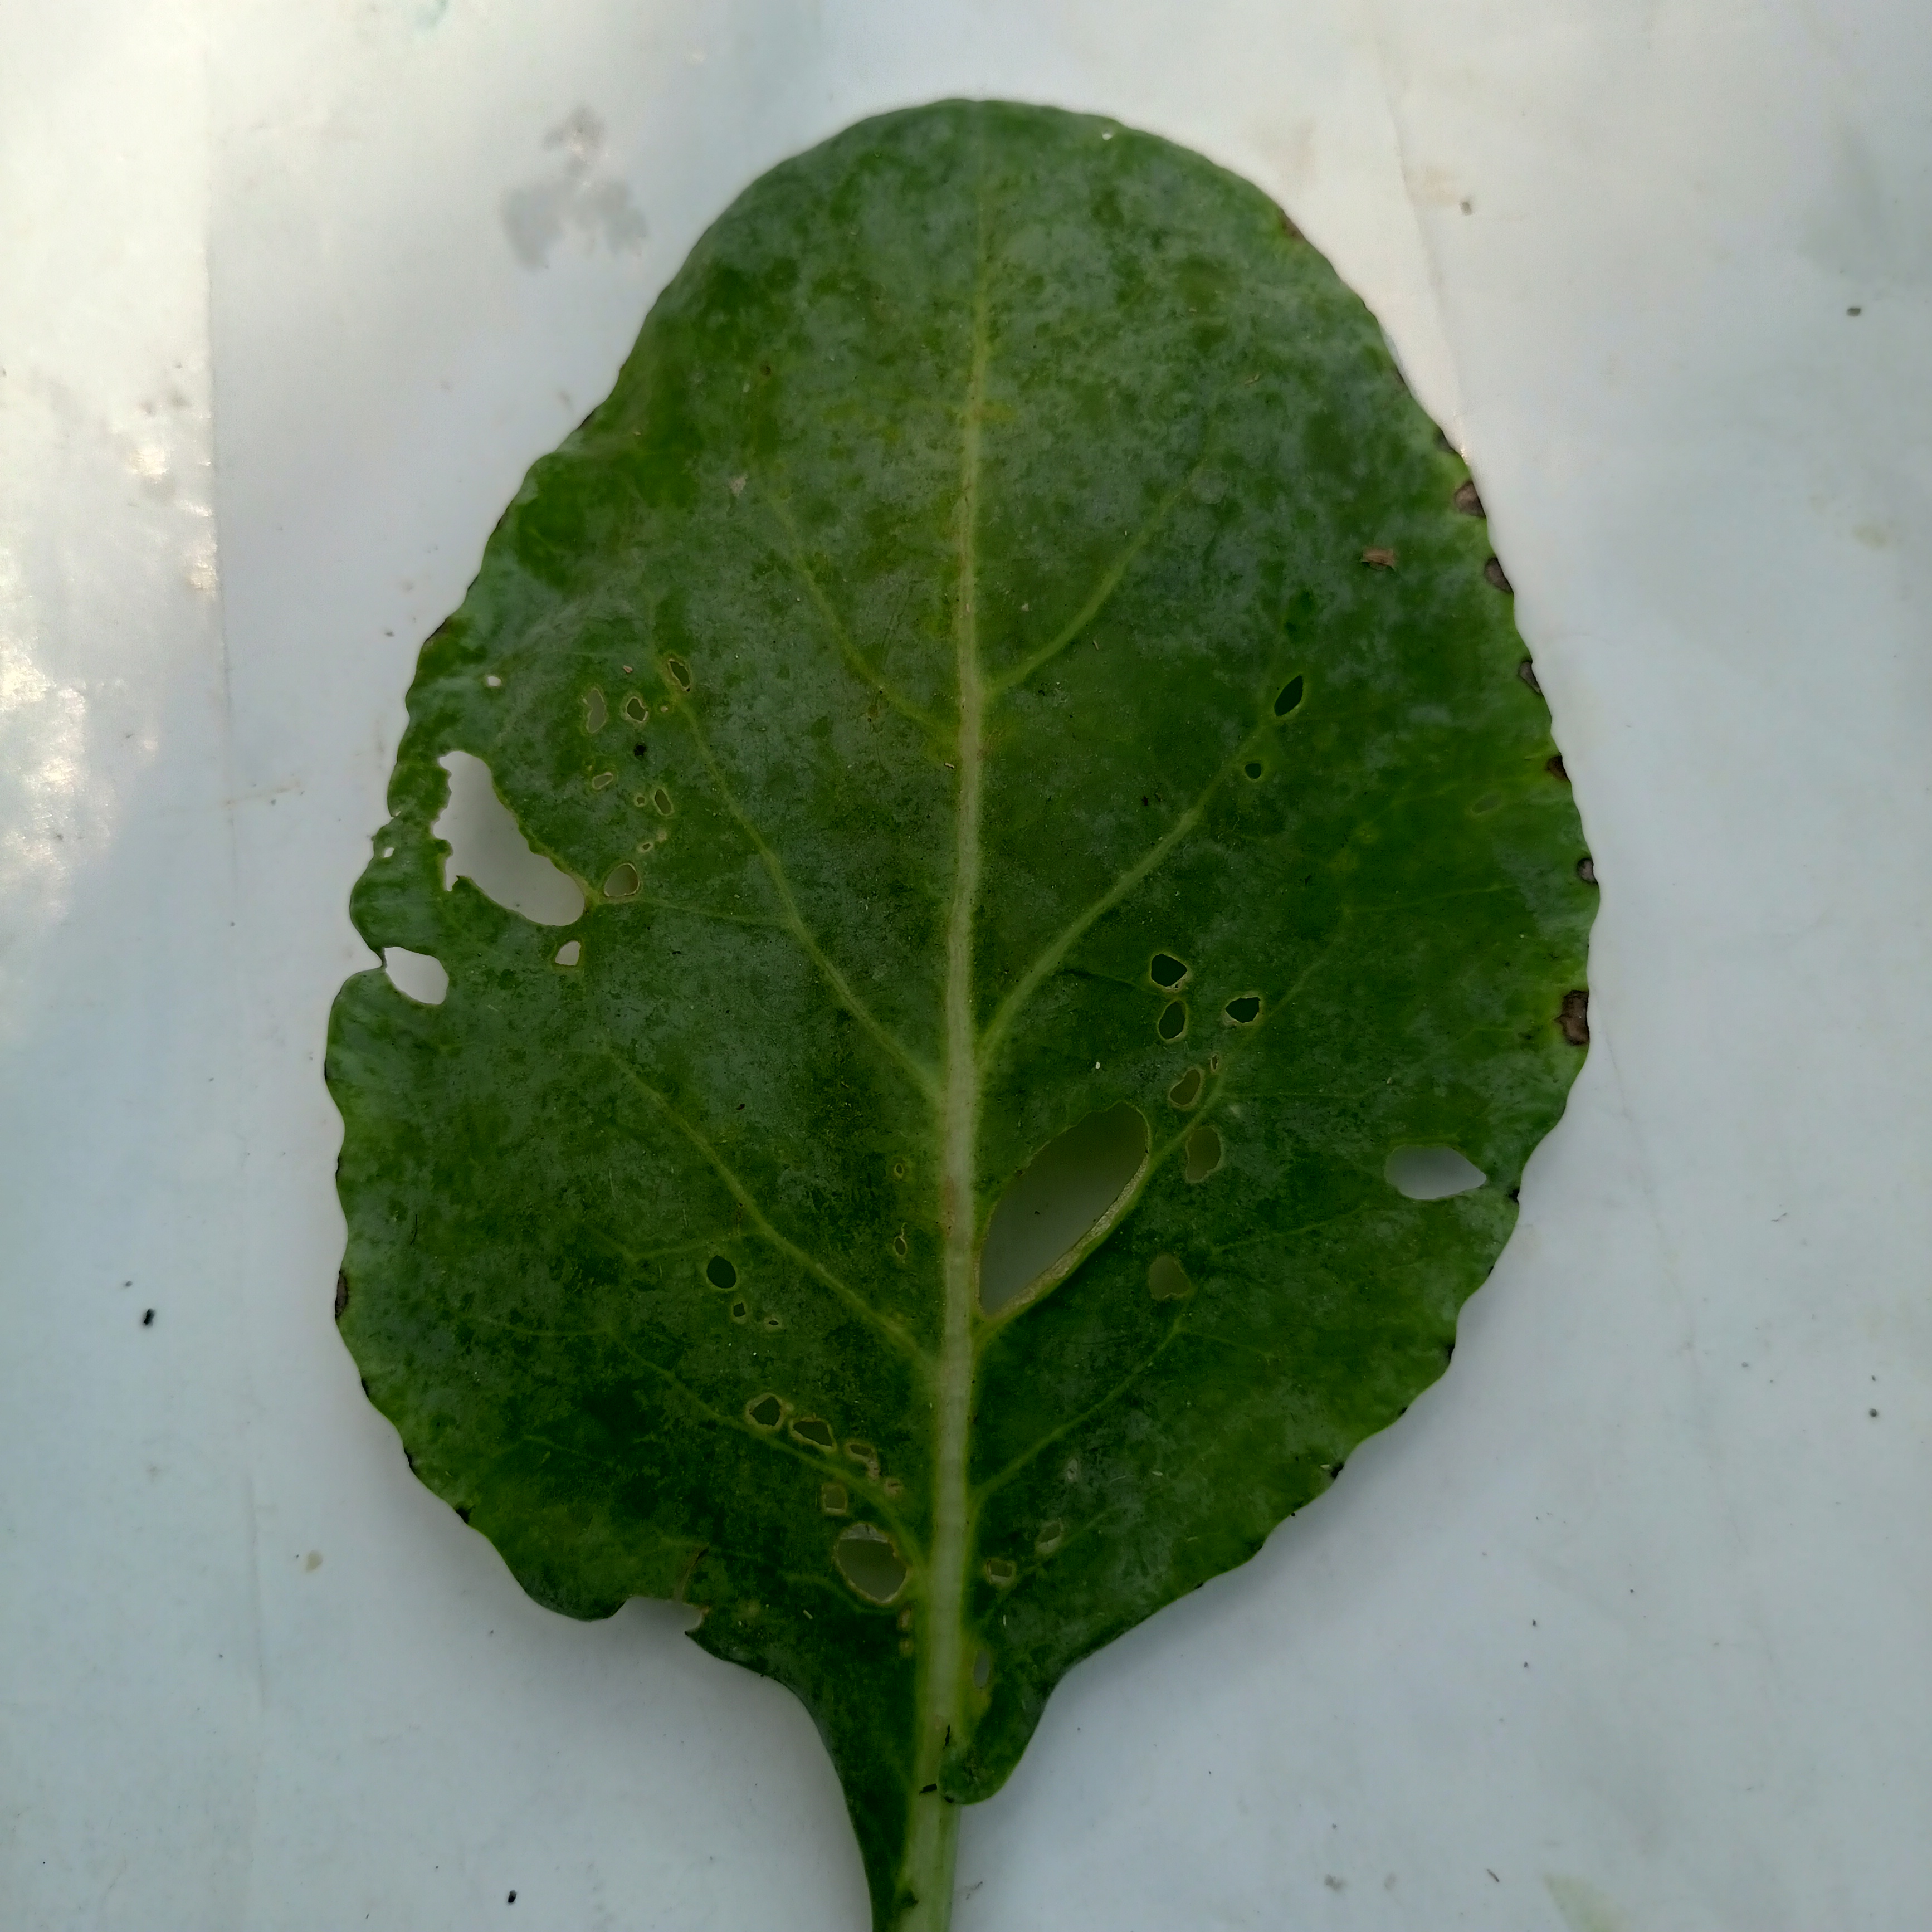
Label: Insect Hole